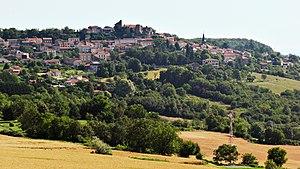
Le Broc, vue d'ensemble.
Le Broc est une commune française située dans le département du Puy-de-Dôme, en région Auvergne-Rhône-Alpes, à 6,3 km d'Issoire.
Petites Cités de caractère de France est une association française loi de 1901 qui décerne le label non-officiel touristique Petite Cité de caractère.